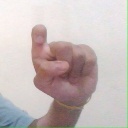
अक्षर: इ